St John Ambulance PNG

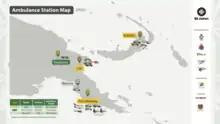
St John's ambulance station locations in Papua New Guinea

St John in Papua New Guinea was first established by the New South Wales Branch of St John in 1957.